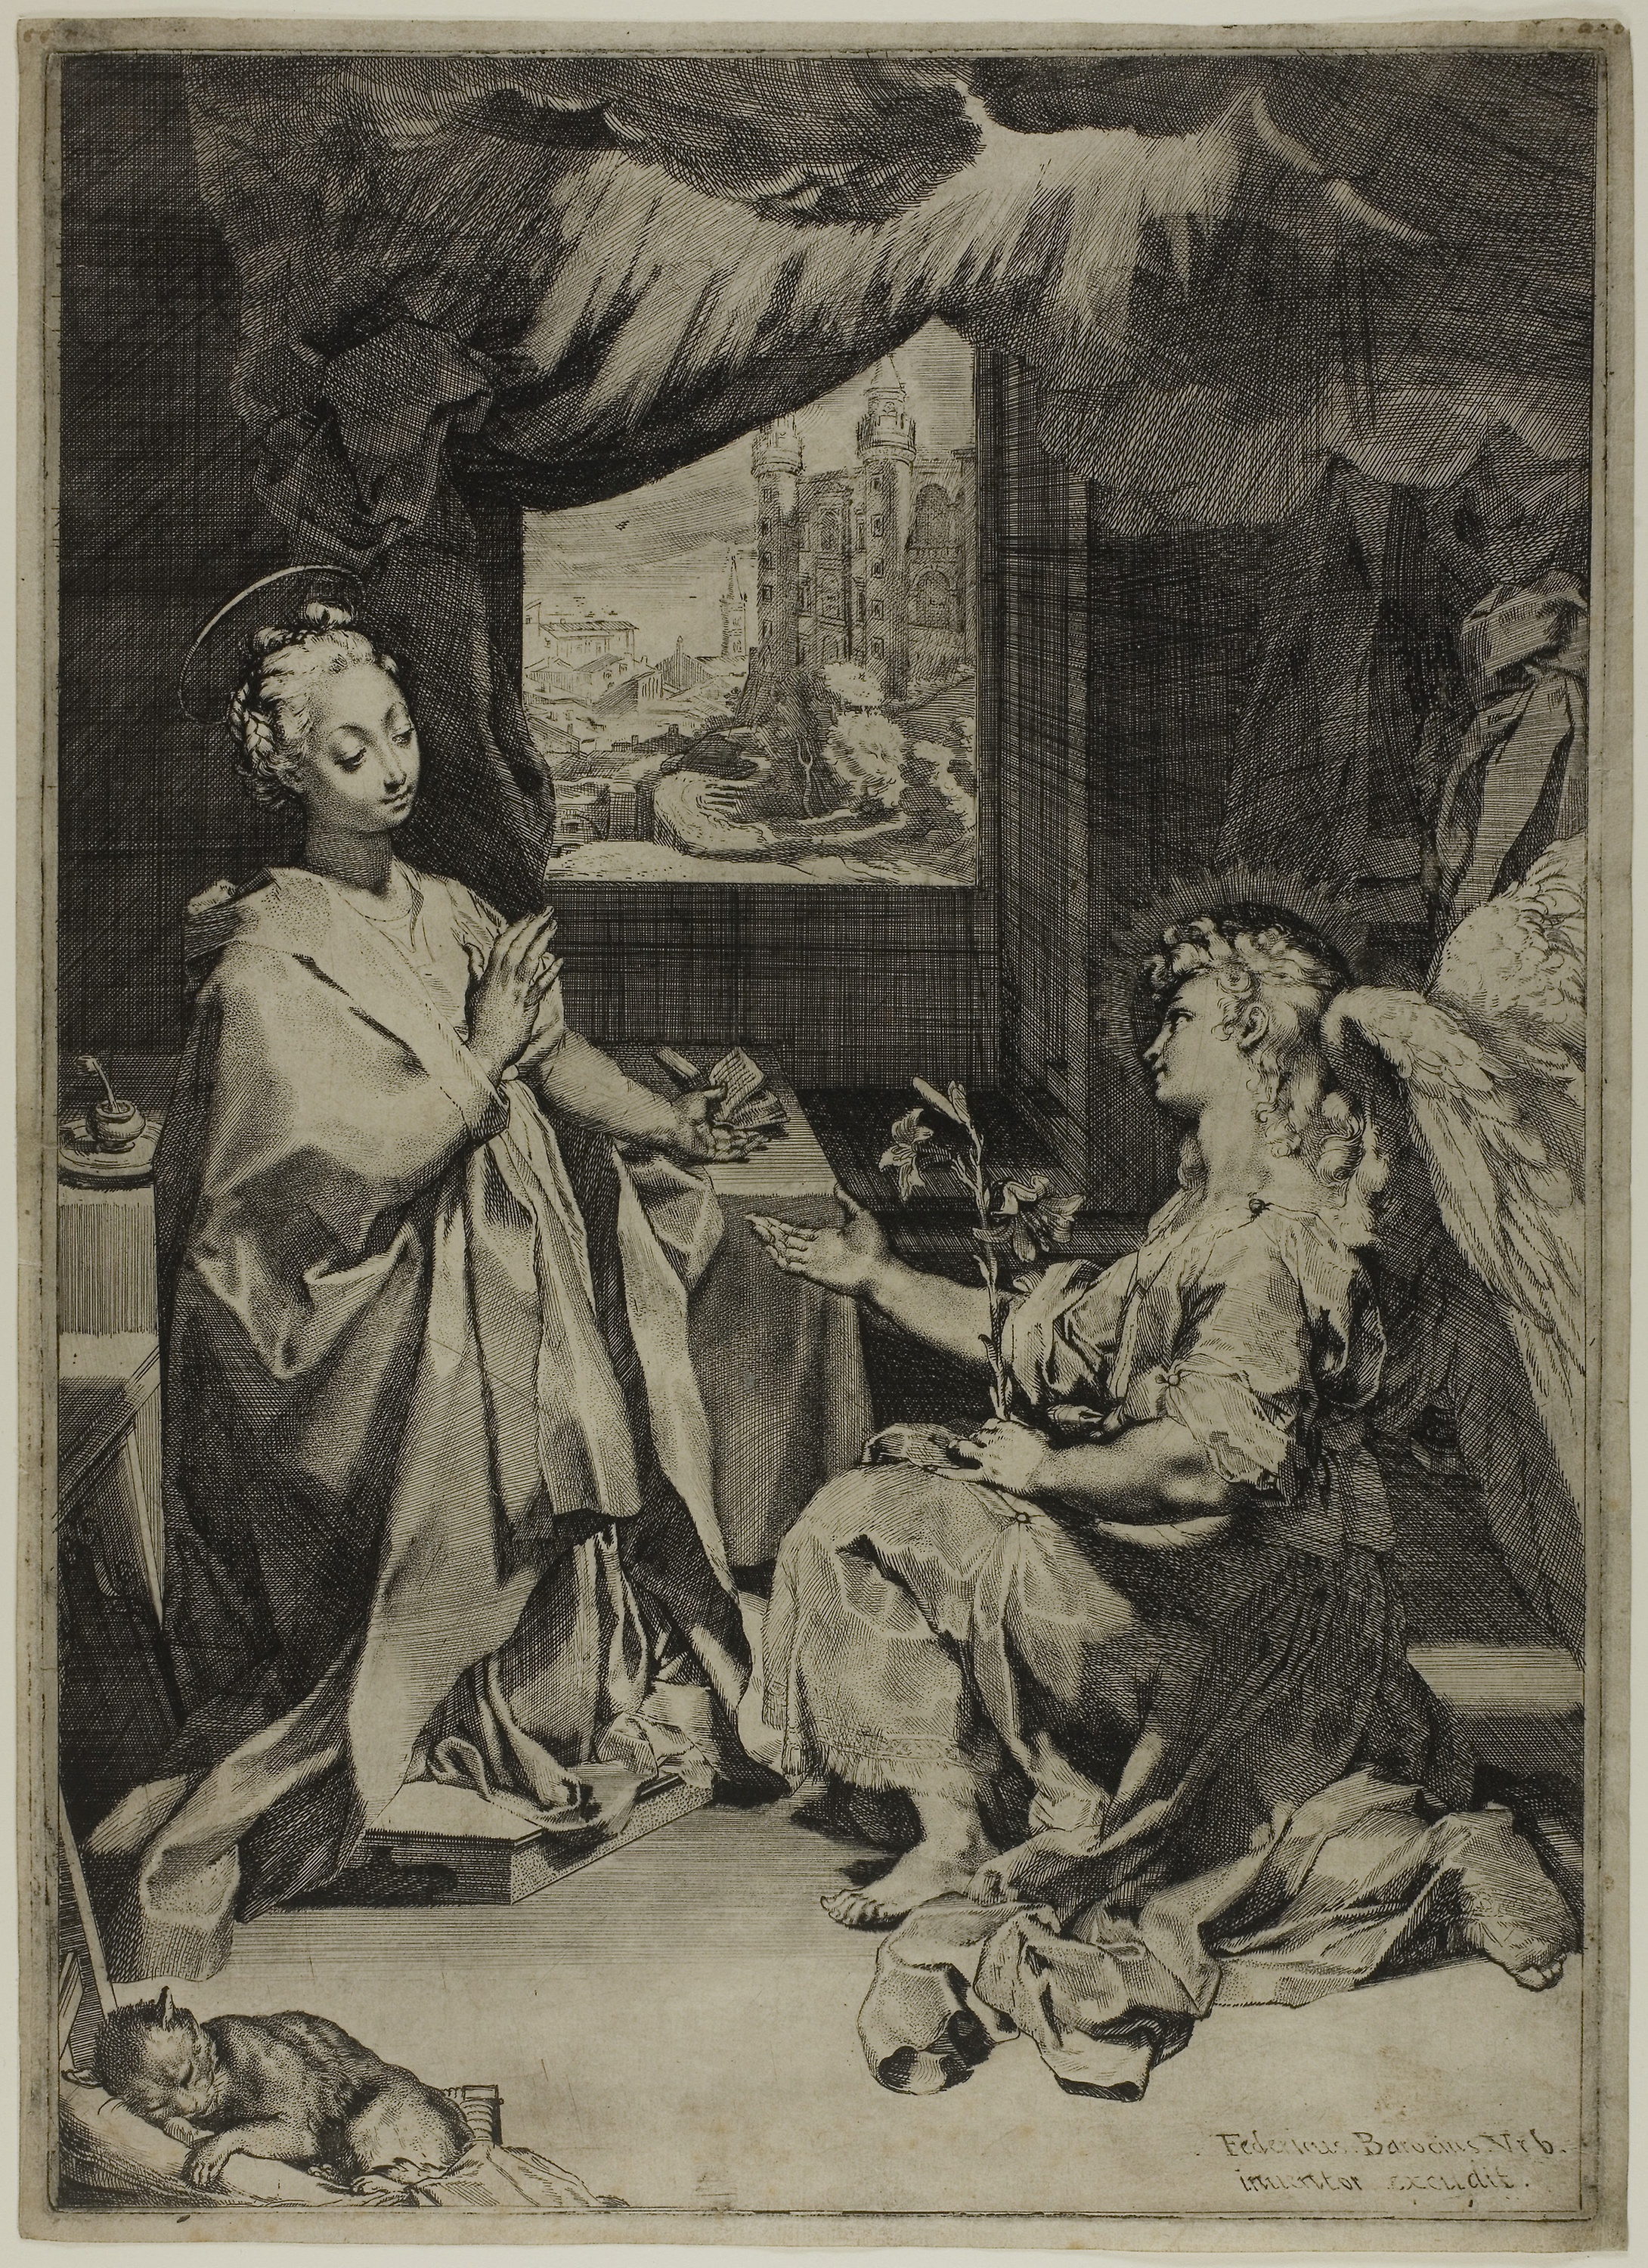
art, picture frame, history, black and white, vintage clothing, painting, tapestry, artwork, portrait, stock photography, antique, visual arts, human behavior